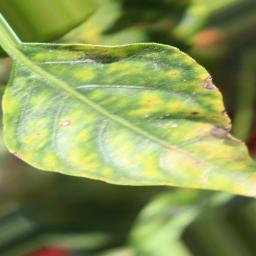
Label: nutritional